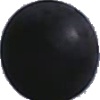
Label: blue_grape